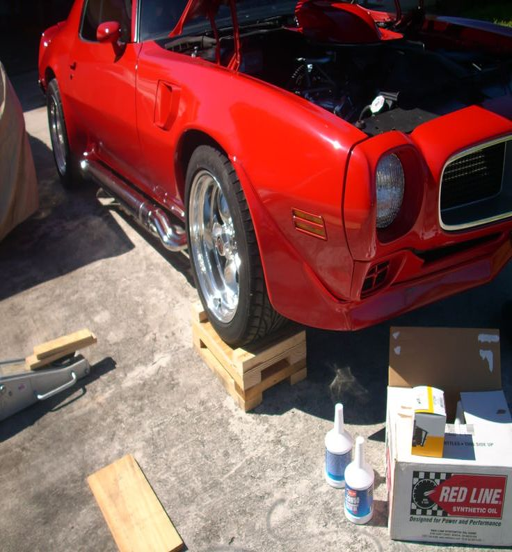
has any one here made this type of cars stand ?